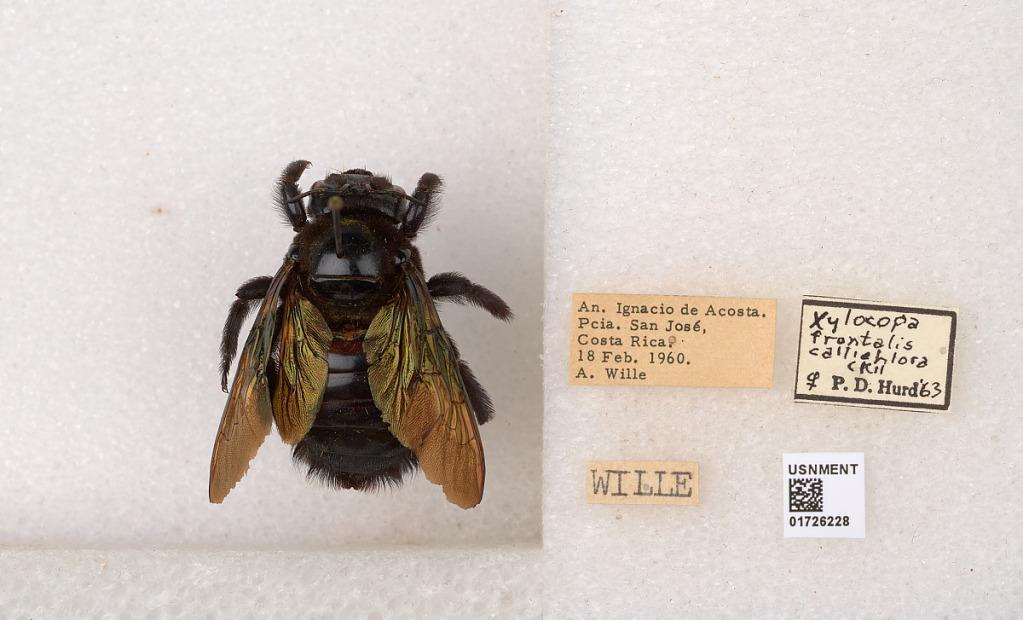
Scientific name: Xylocopa (Neoxylocopa) frontalis (Olivier)
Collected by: A. Wille
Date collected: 1960-2-18
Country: Costa Rica
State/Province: San Jose
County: Acosta
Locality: An. Ignacio de Acota, Pcia
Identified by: Hurd, P. D.